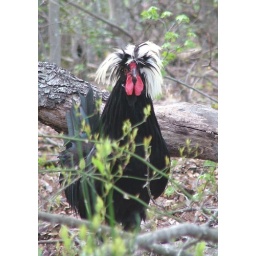
One of the white crested black polish boys in the woods.